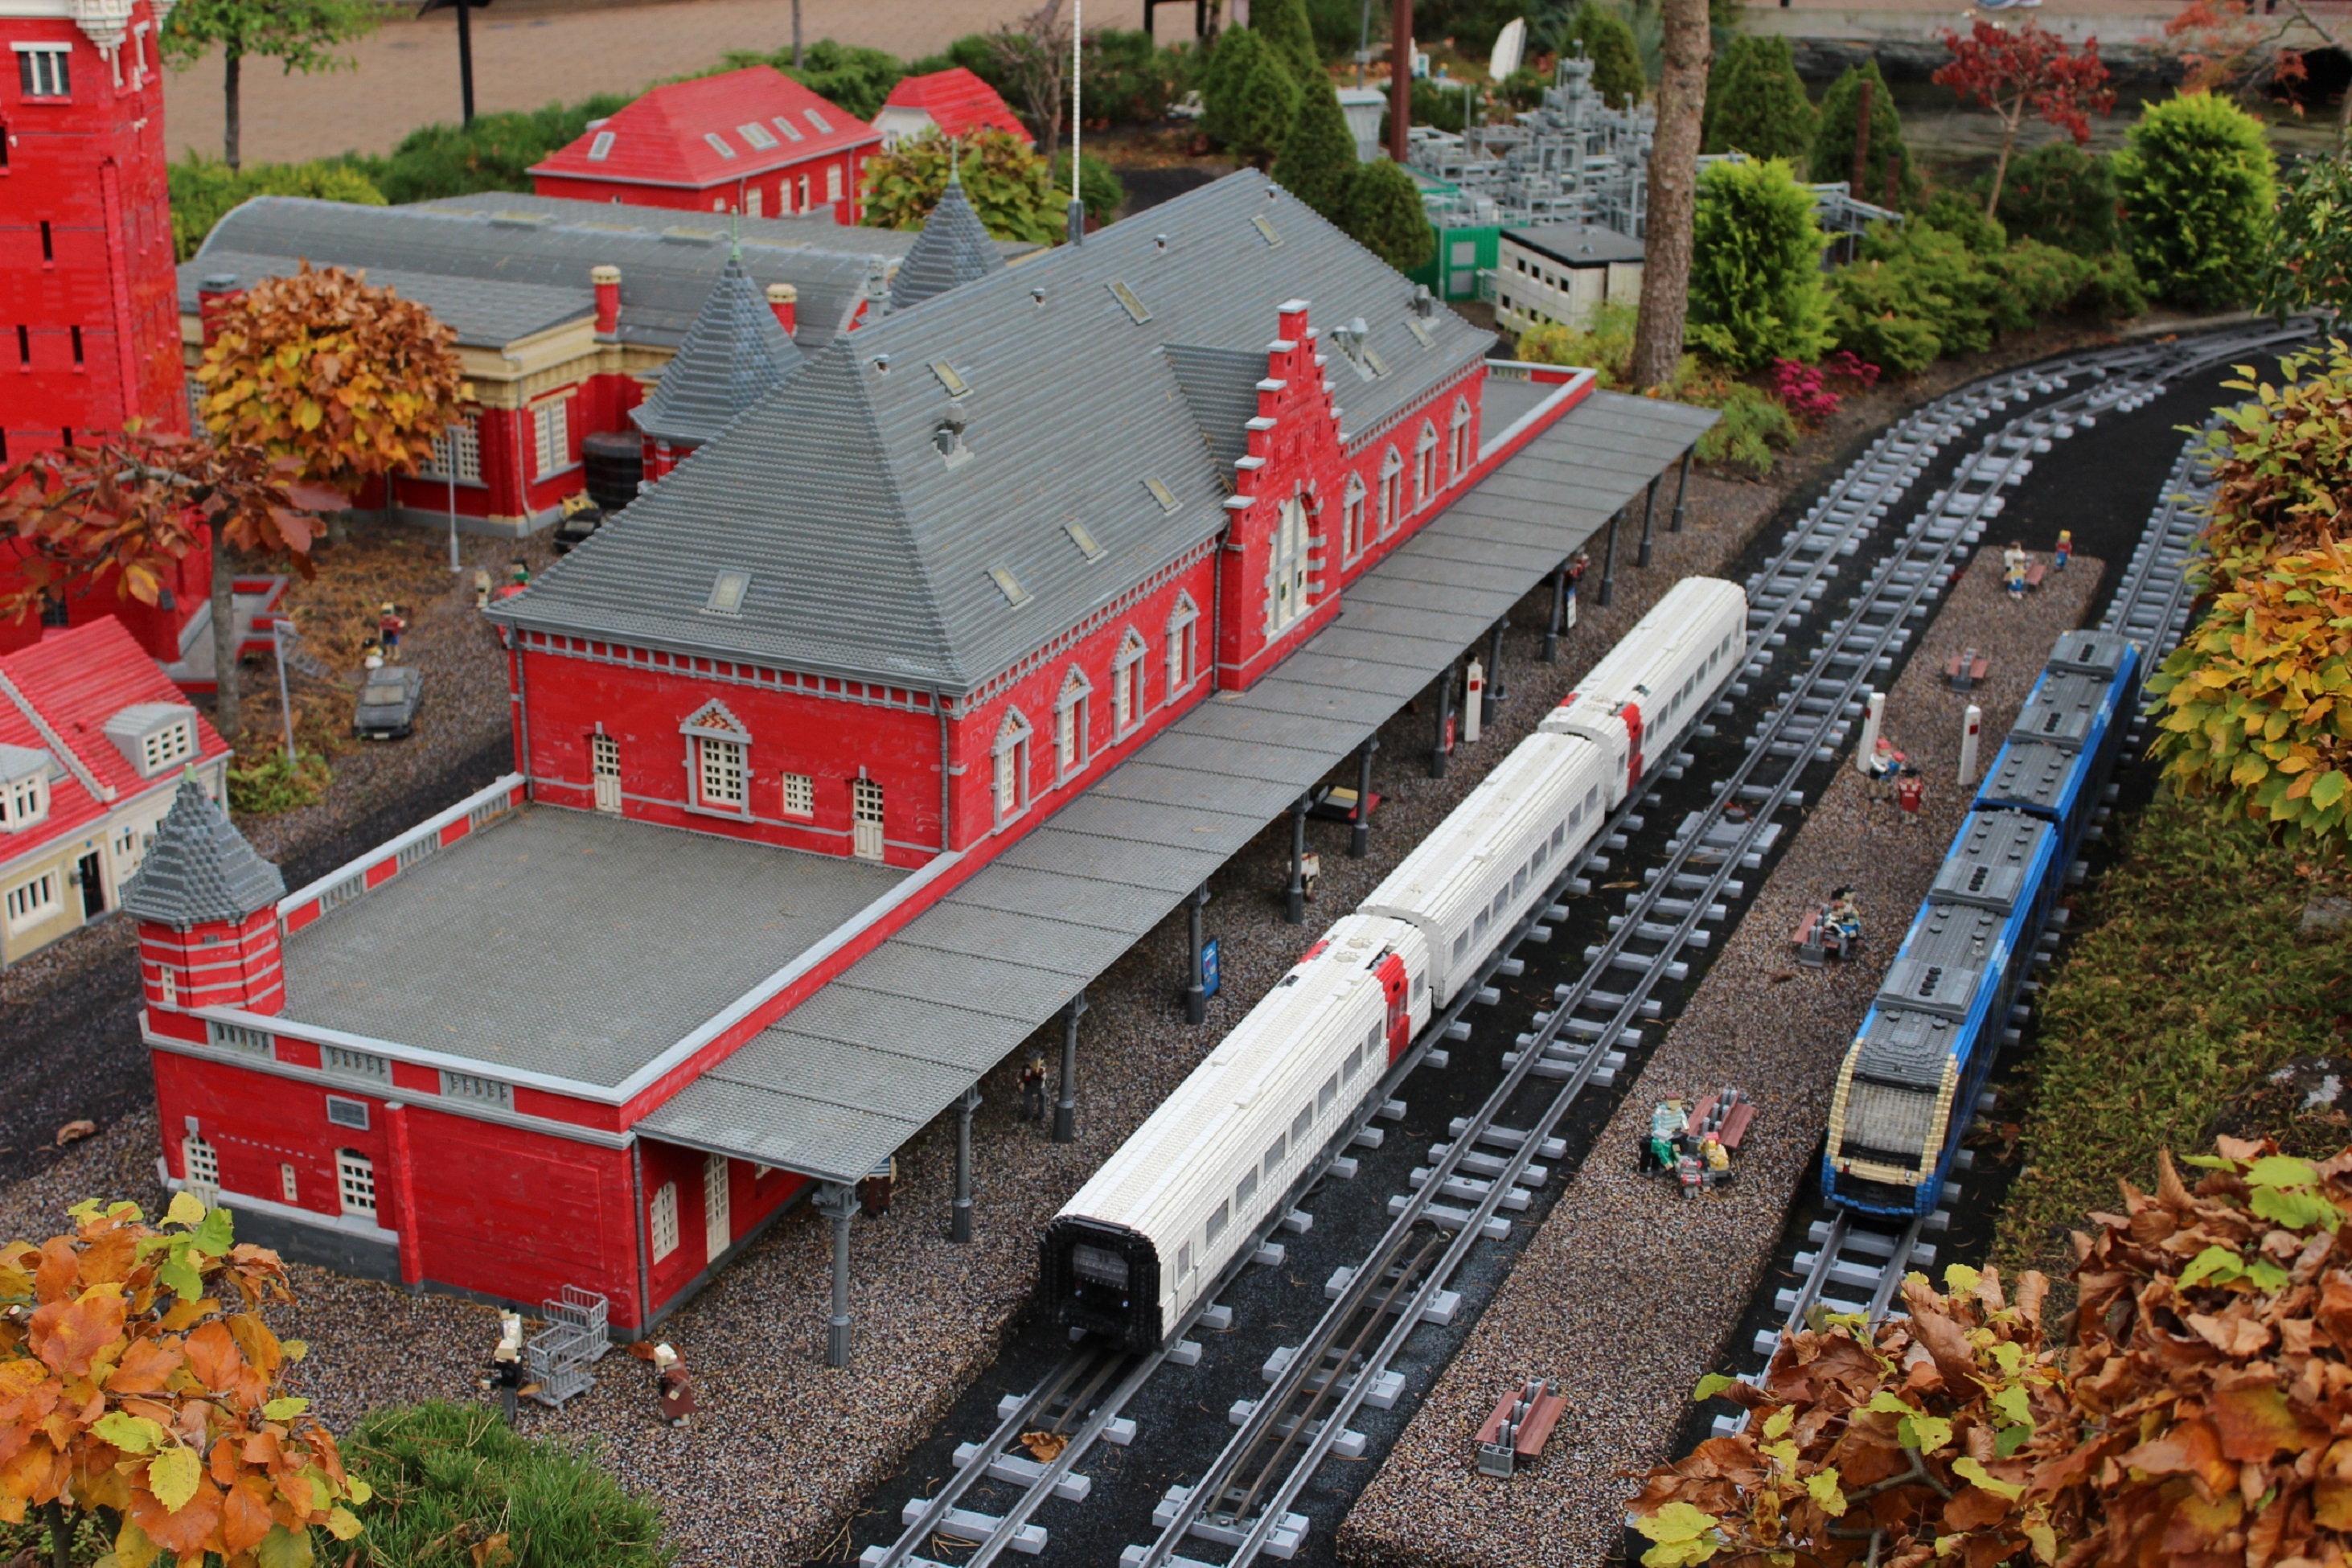
track, railway, building, transport, model, leisure, theme park, children, fun, denmark, joy, lego, railway station, pleasure, destination, more, legoland, lego blocks, billund, from lego, model train, rolling stock, geological phenomenon